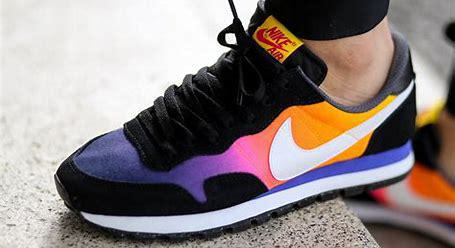
Brand: Nike
Model: Air Pegasus 83